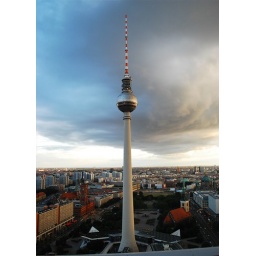
A storm over the TV Tower and Berlin, as viewed from the top floor of the Park Inn hotel at Alexanderplatz